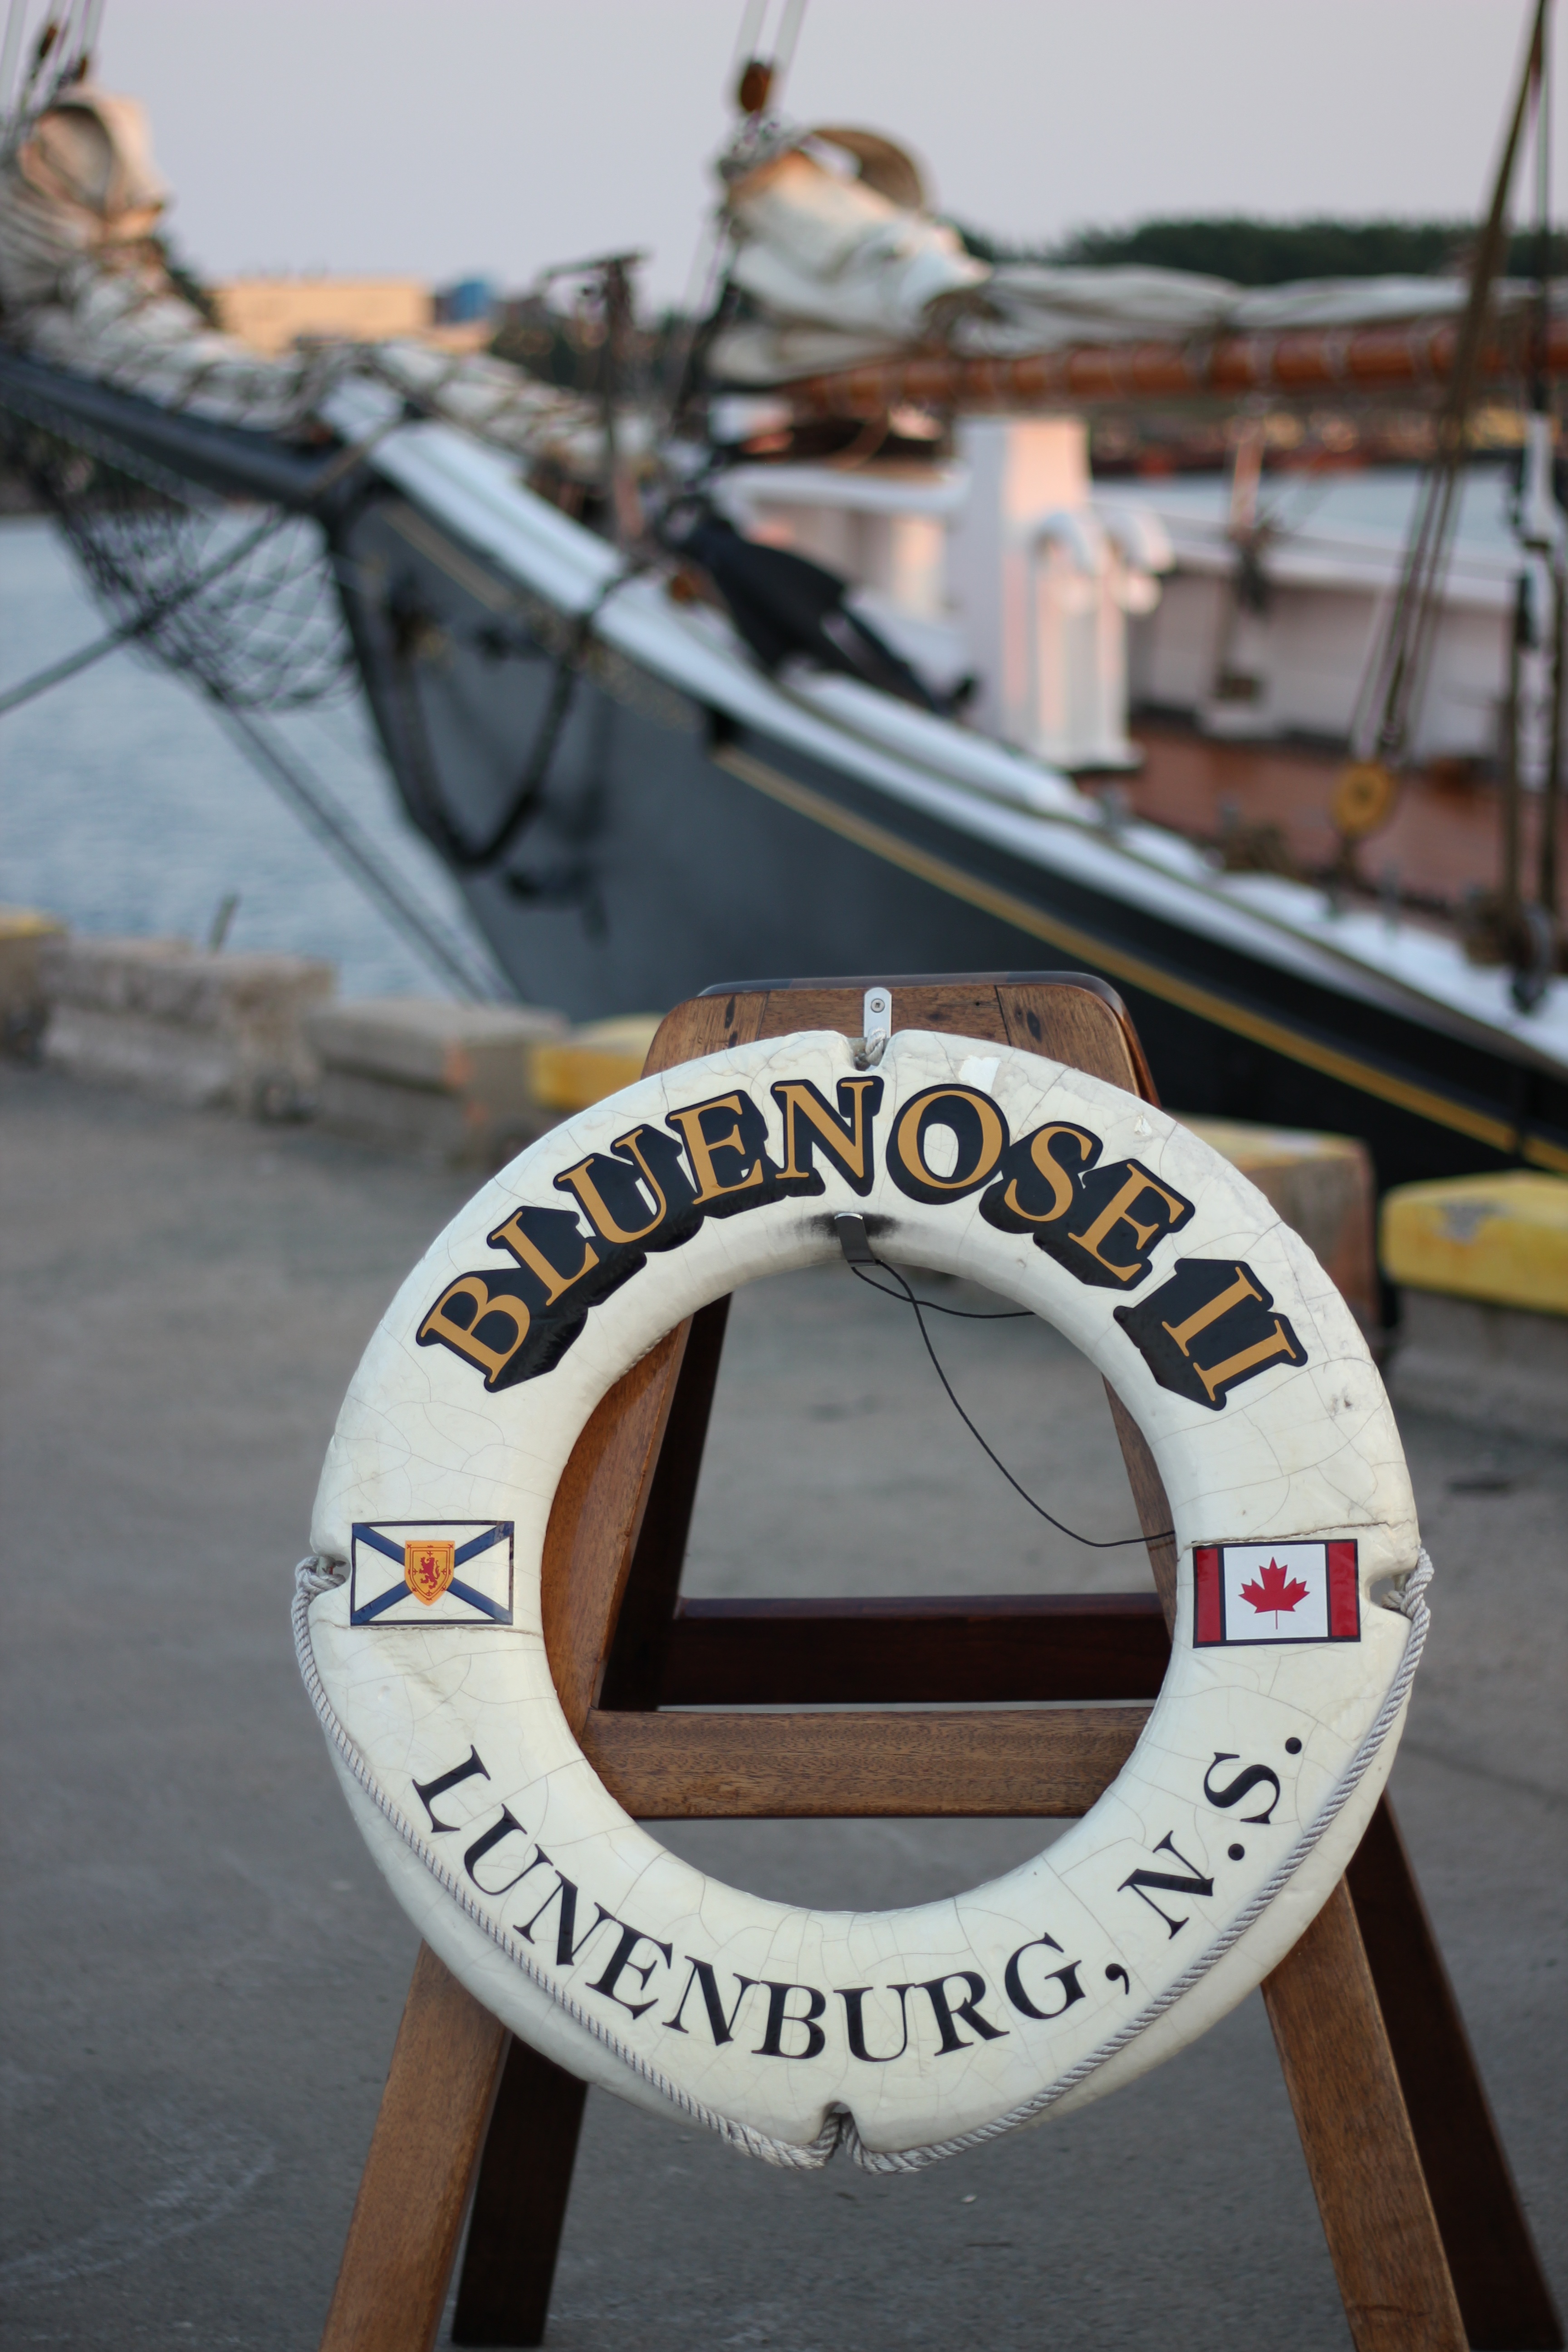
sea, ocean, boat, wheel, ship, vehicle, sailing, yacht, tourism, life preserver, art, schooner